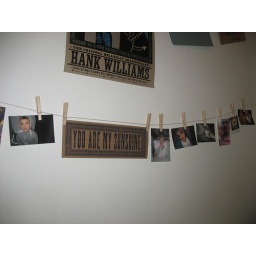
changed some of the stuff on the walls in my bed room